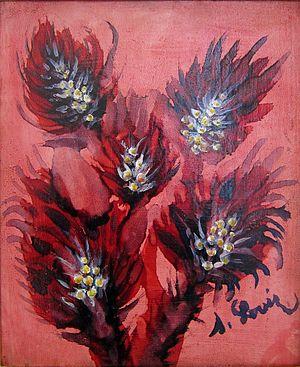
Séraphine Louis dite Séraphine de Senlis, née à Arsy le 3 septembre 1864 et morte le 11 décembre 1942 à Villers-sous-Erquery, est une artiste peintre française dont l'œuvre est rattachée à l'art naïf.